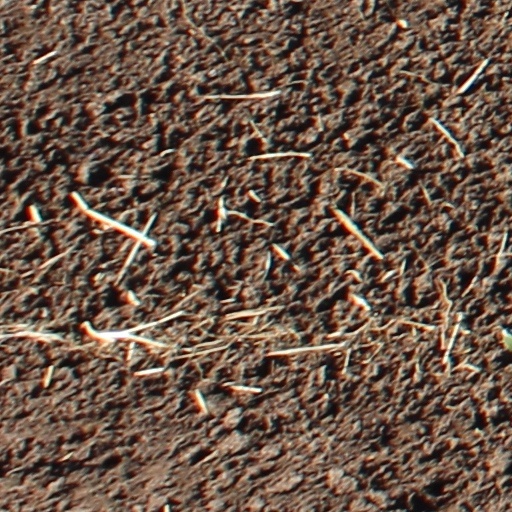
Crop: wheat